Milégé

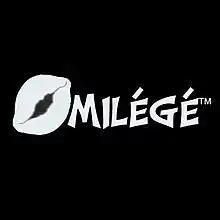

Milege Afrojazz Band, commonly known as Milege, is a world music band from Uganda, made up of young talented musicians from Uganda whose enthusiasm is derived from the diverse cultural music traditions of the different tribes of Uganda into which they fuse contemporary elements to express the likeness of Uganda's people in a more current context. As of 2015 Milege's members are; guitarist Manana F. Birabi, vocalist Joanita Katushabe, lead vocalist Gloria Akugizibwe, bassist Paul Owembabazi and violinist Alison Nadunga as a seasoned member.